Valdemar II of Denmark

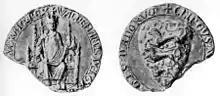
The Seal of Valdemar II

He was the second son of King Valdemar I of Denmark and Sophia of Polotsk. When his father died, young Valdemar was only twelve years old. He was named duke of Southern Jutland (.) His regent was Bishop Valdemar Knudsen, the illegitimate son of King Canute V of Denmark. Bishop Valdemar was an ambitious man and disguised his own ambitions as young Valdemar's. When Bishop Valdemar was named archbishop of Bremen in 1192, his plot to overthrow King Canute VI of Denmark (elder brother of Duke Valdemar) with the help of the German nobility and place himself on Denmark's throne, was revealed.